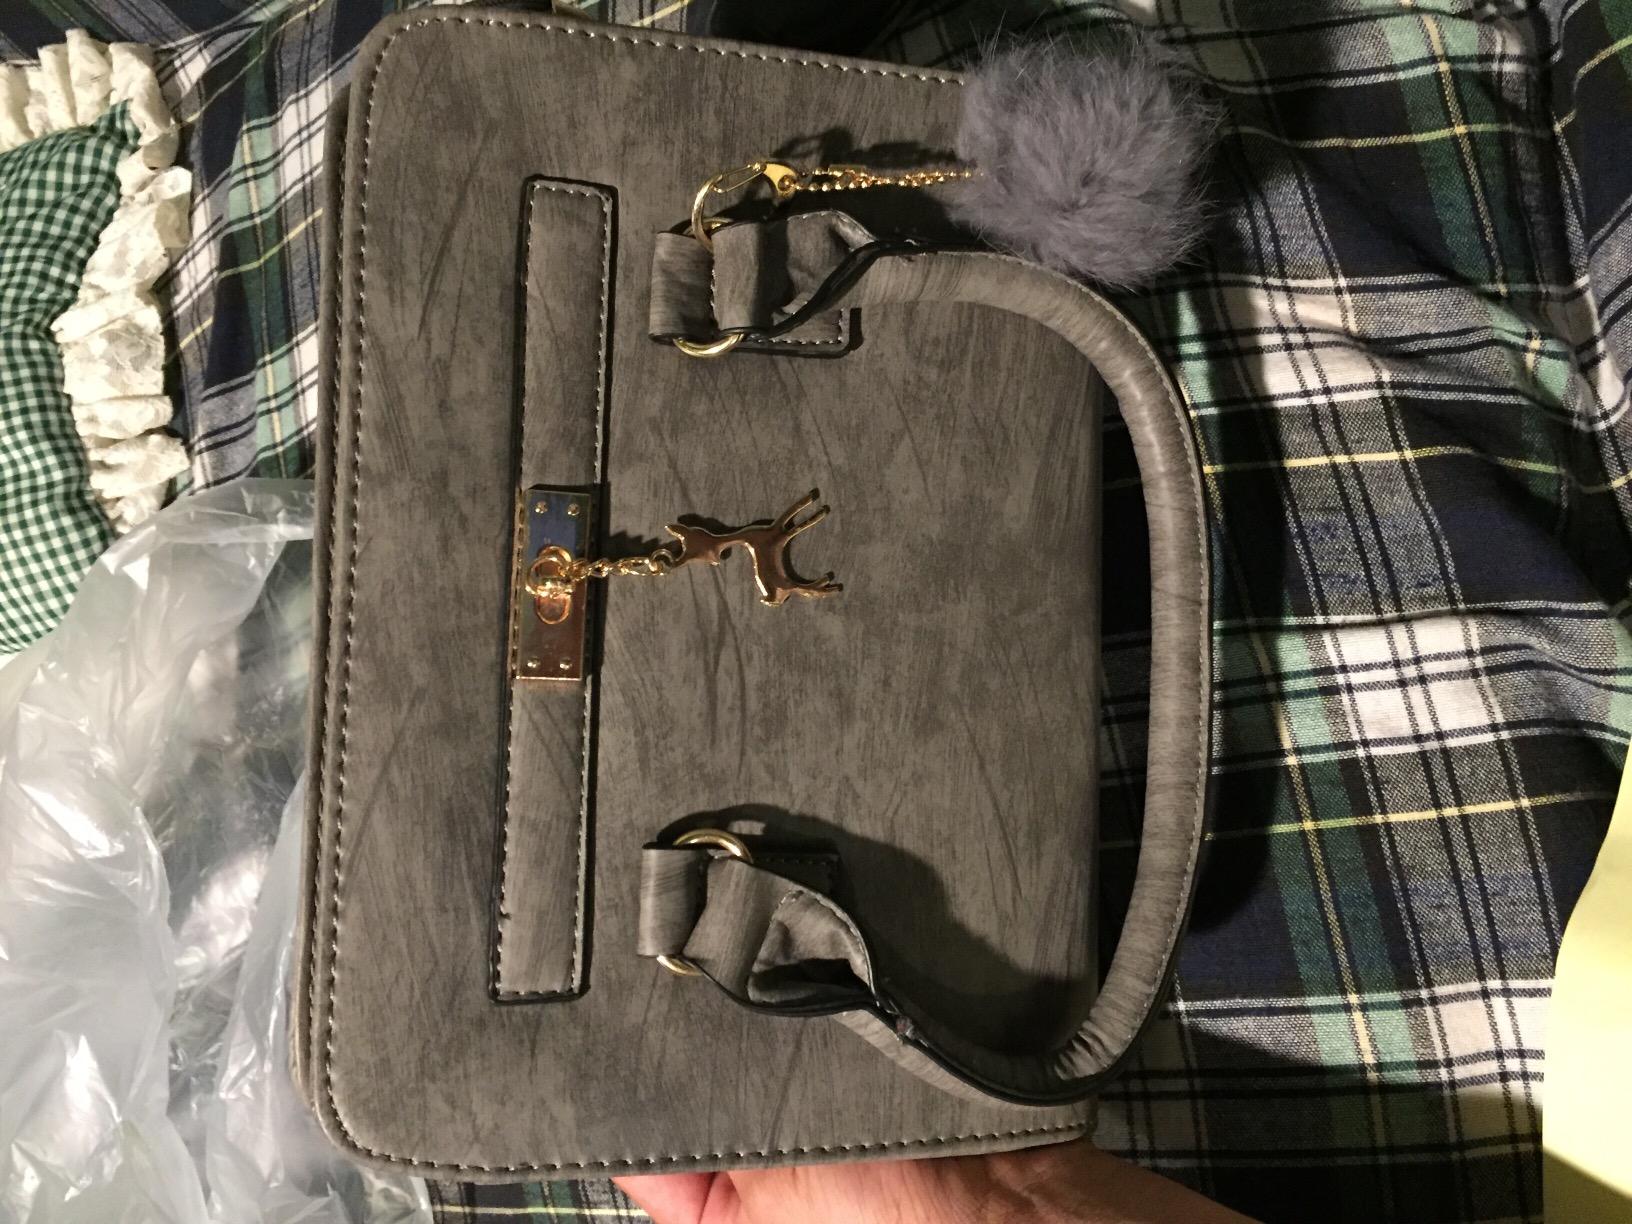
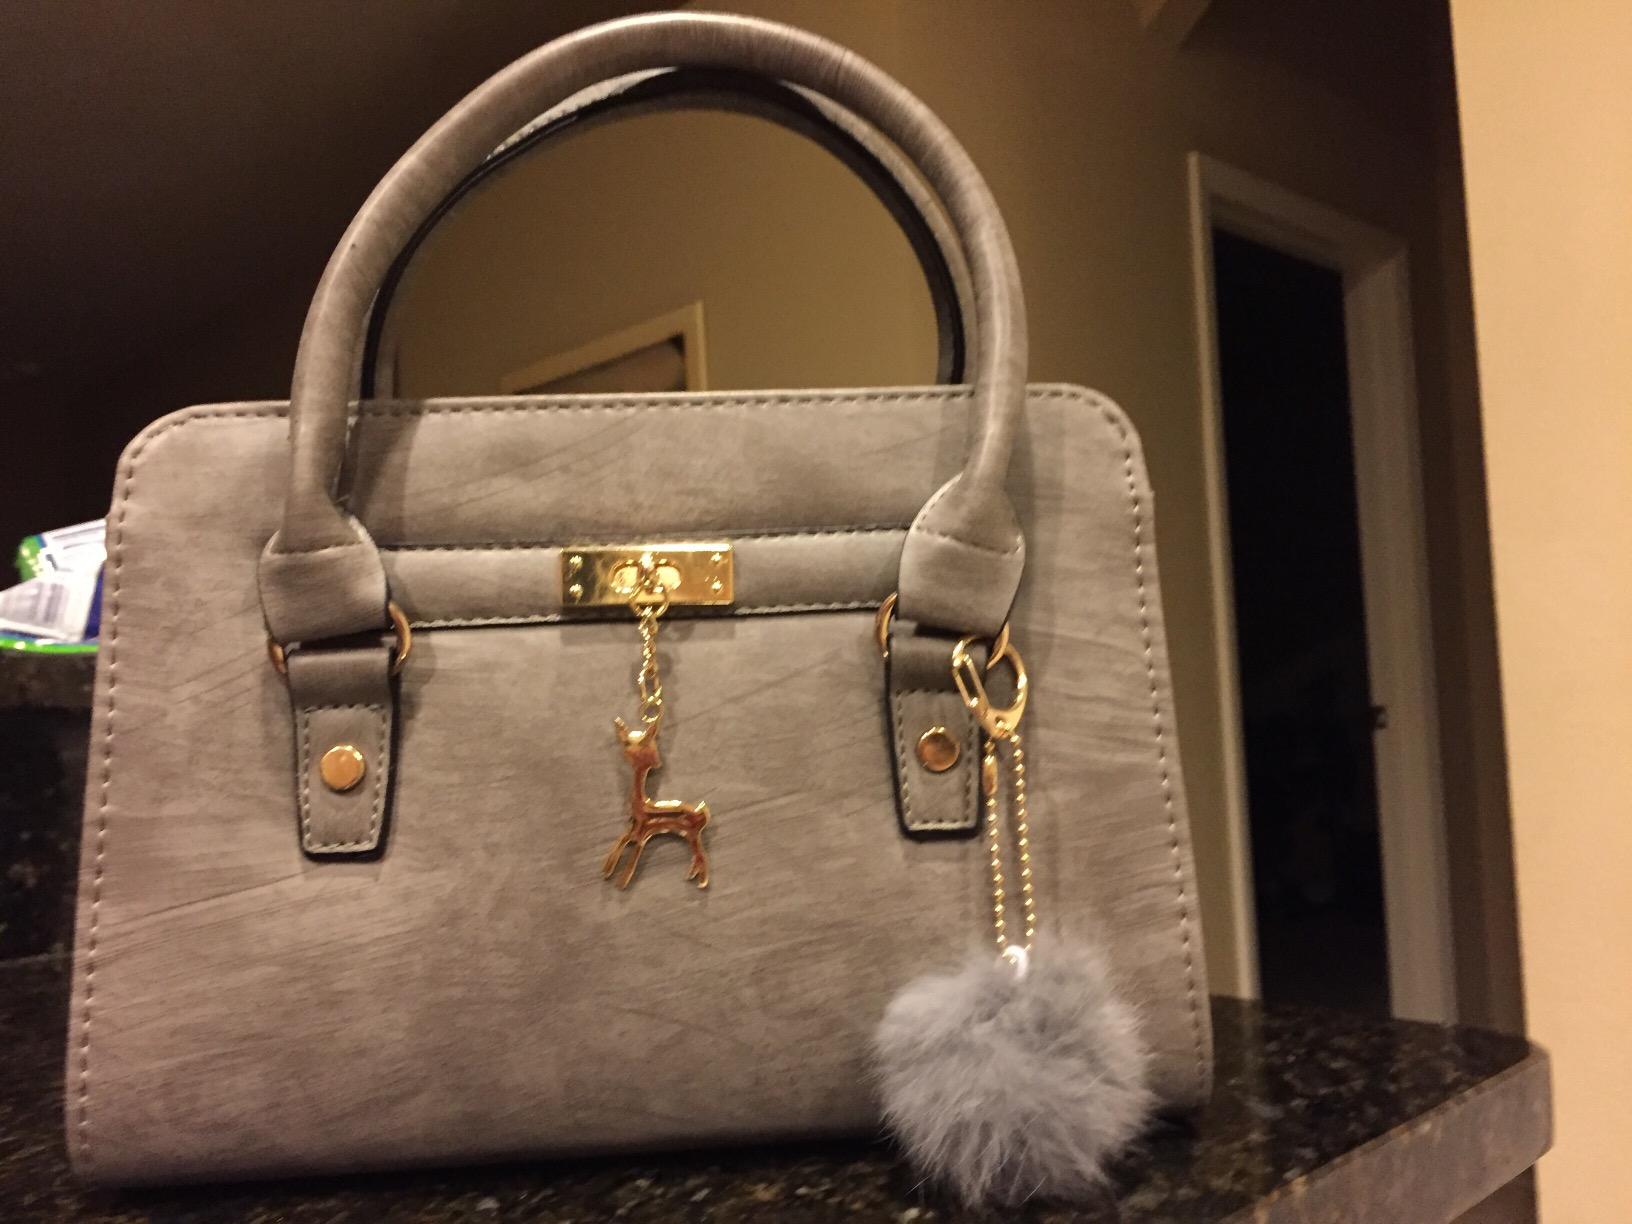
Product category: accessories_handbag
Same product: yes